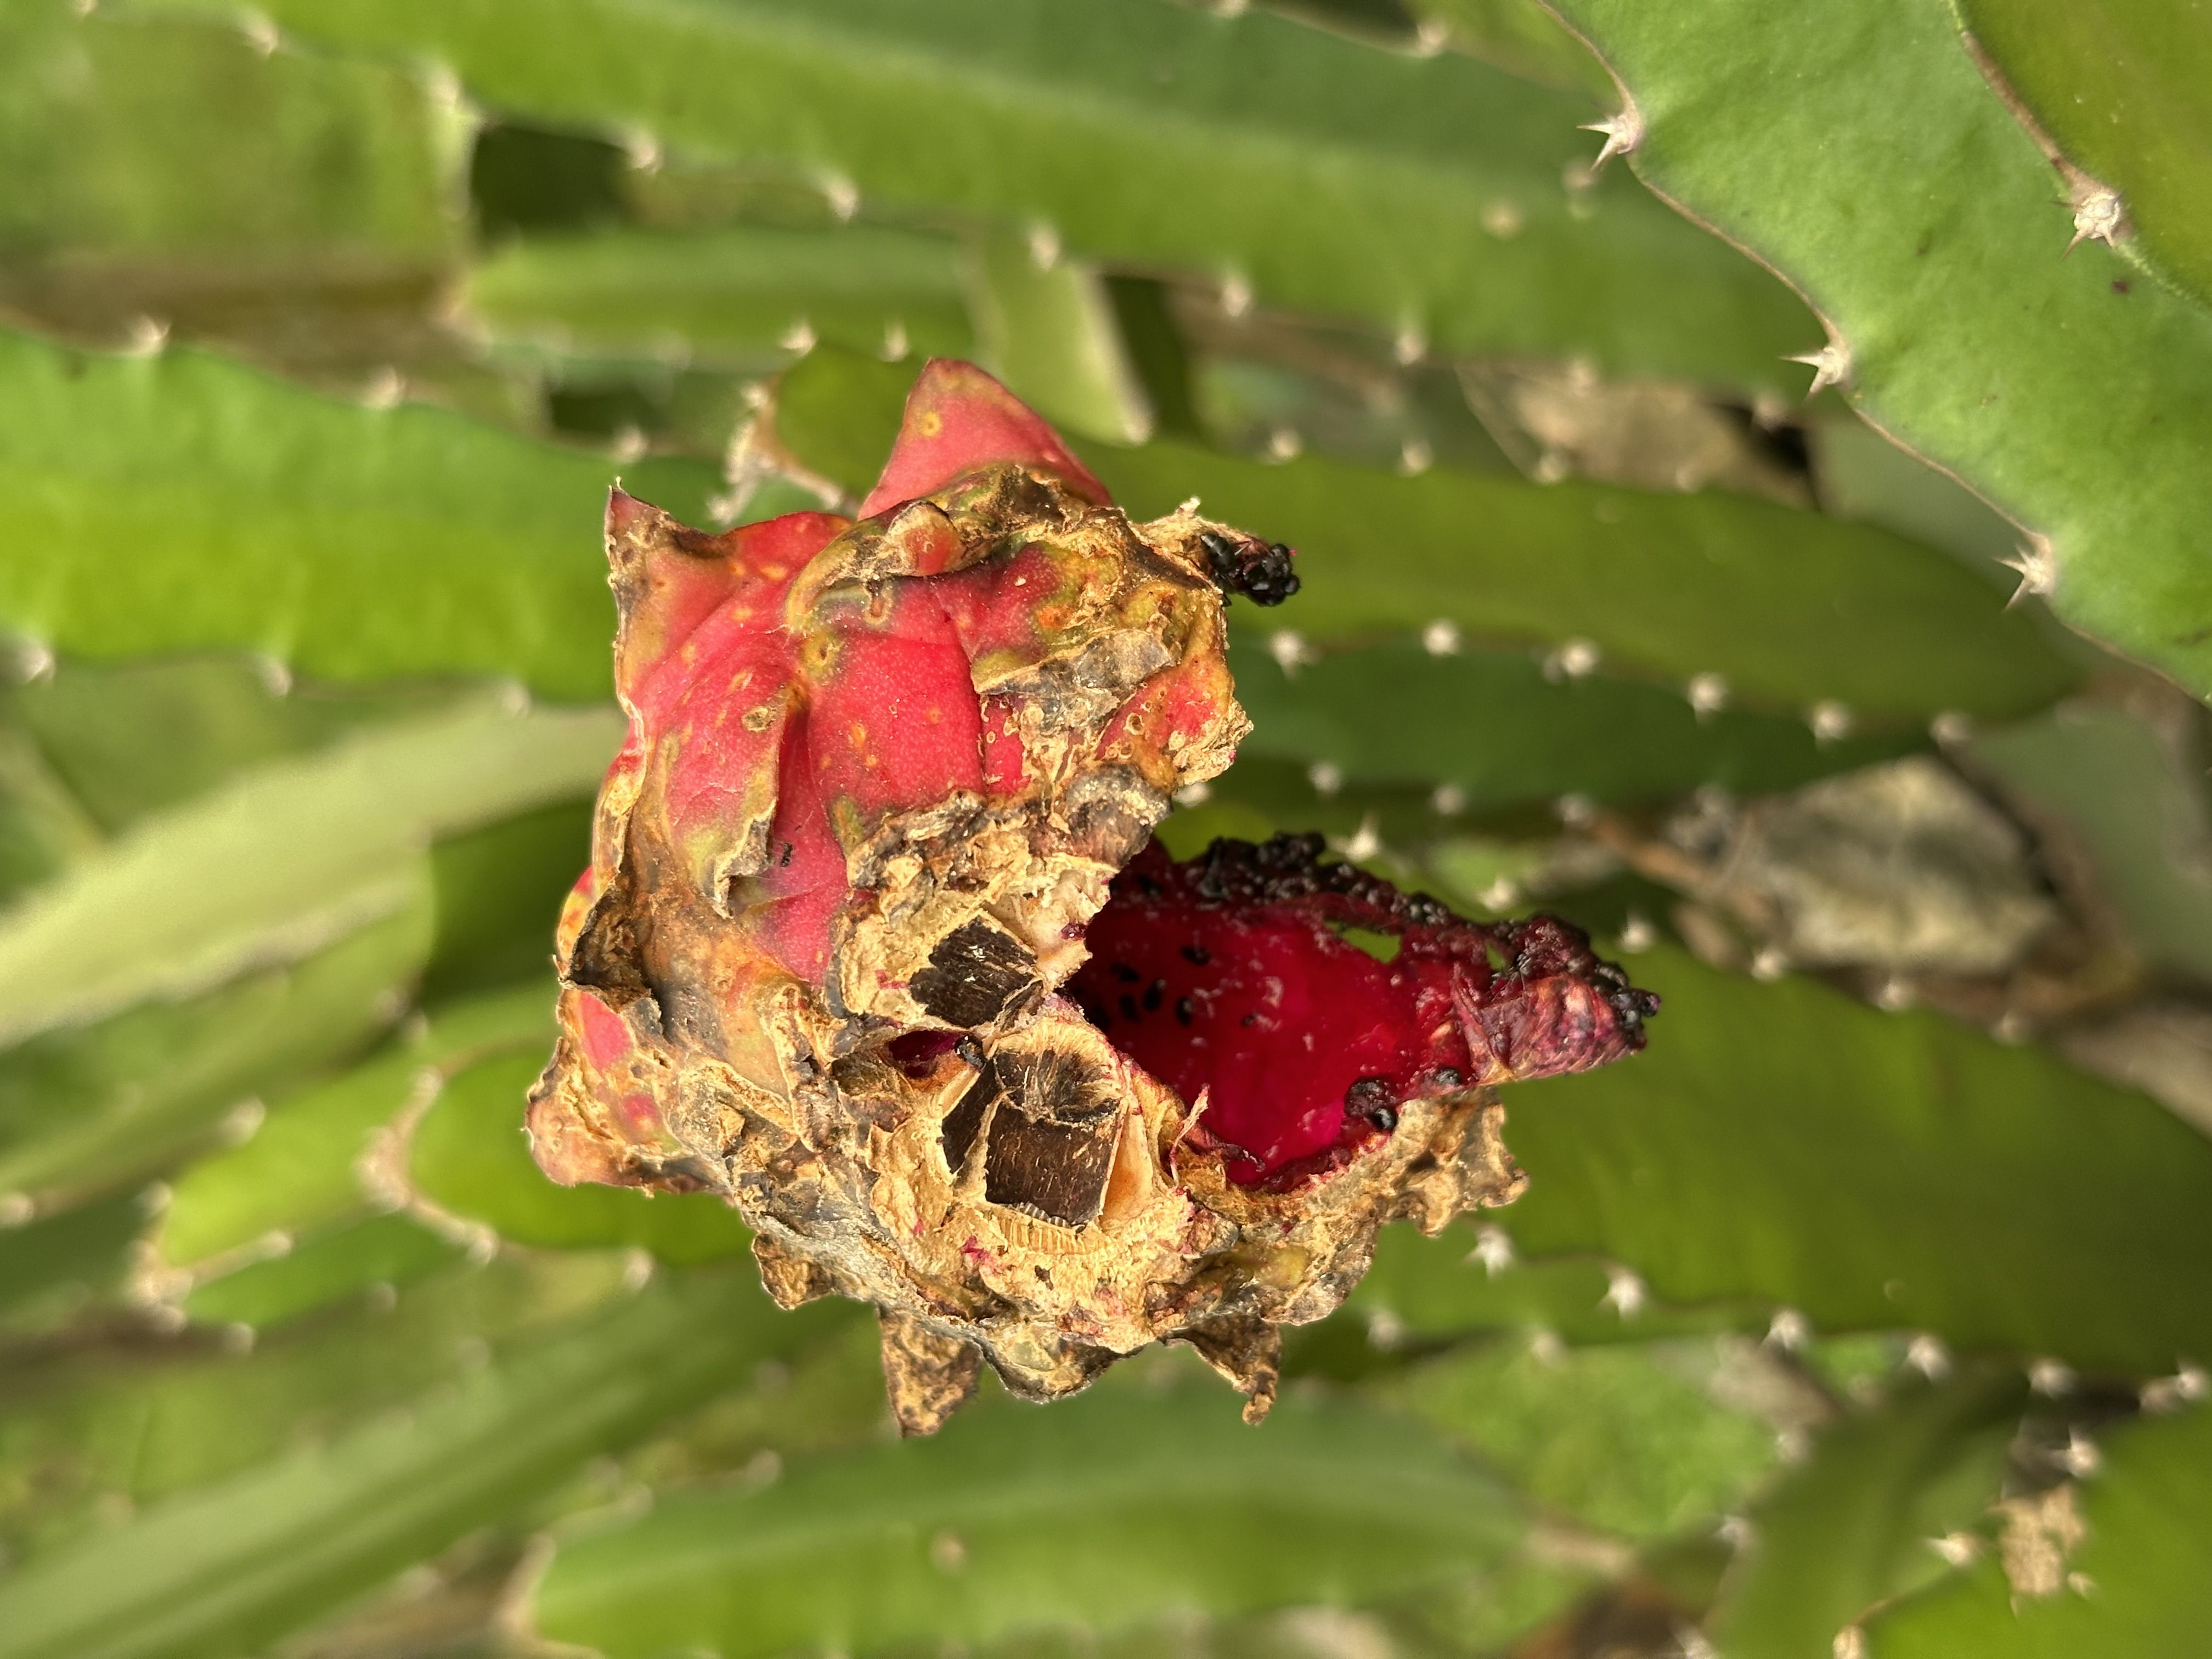
Label: Bad fruit